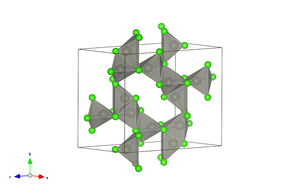
structure monoclinique basse température de ZnCl2
Le chlorure de zinc est un corps composé ionique de cation zinc et d'anion chlorure, de formule chimique ZnCl₂.